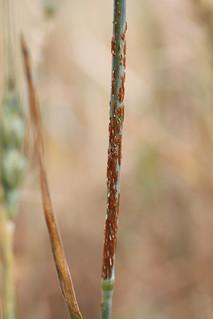
Plant: Wheat
Disease: wheat stem rust